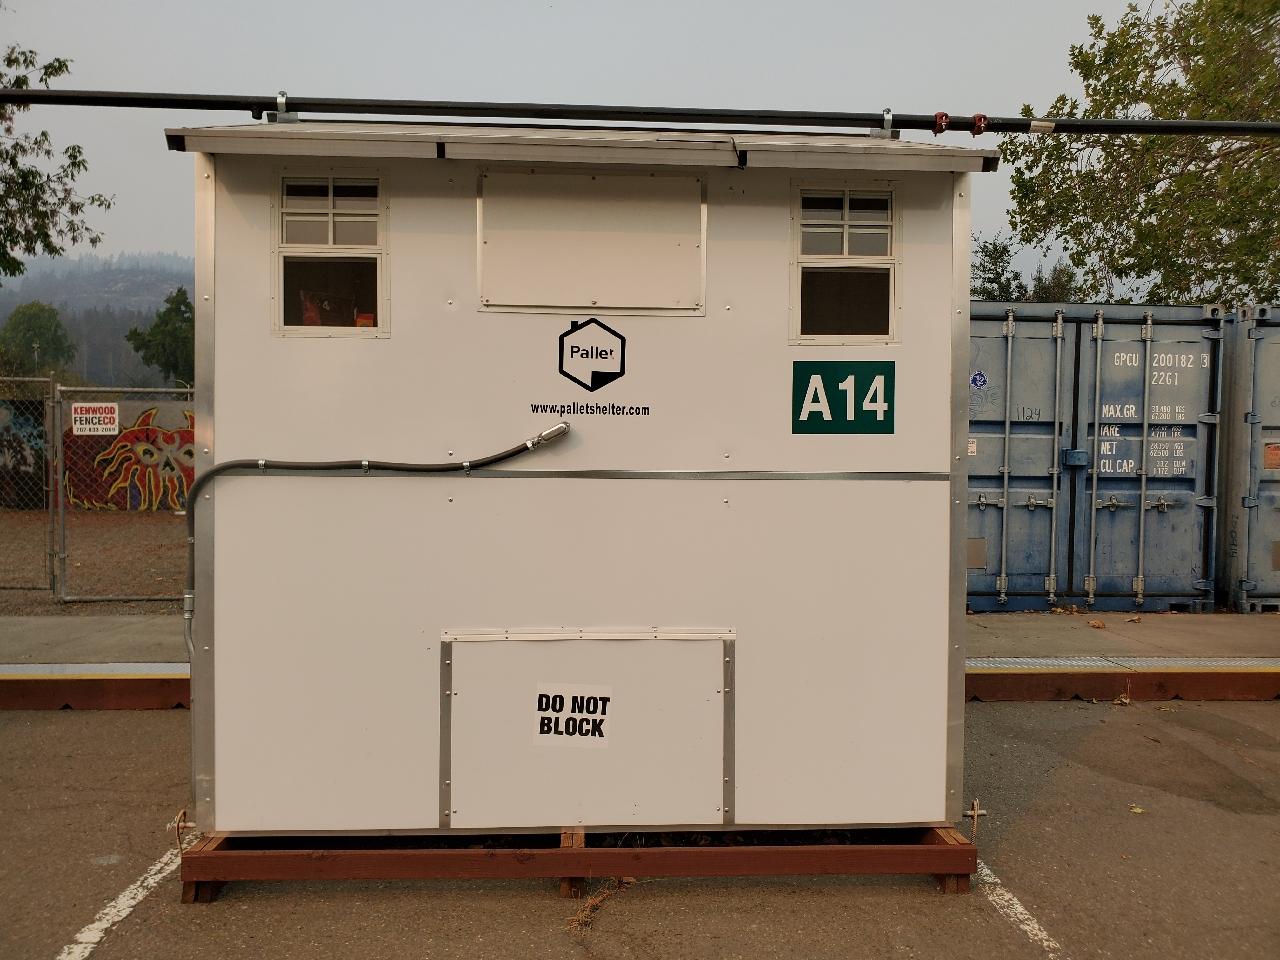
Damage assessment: no_damage